Question: Please indicate a possible affordance area of the catch_frisbee that can be used for catching
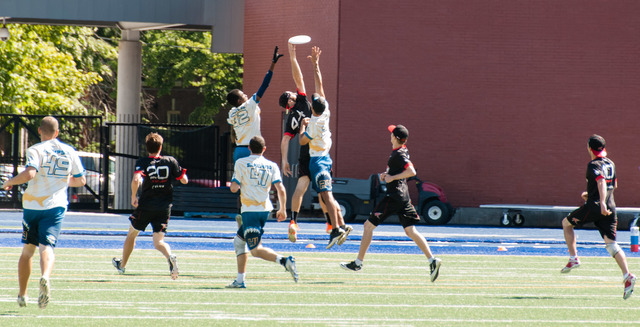
Answer: [287.5, 27.5, 316.5, 50.5]